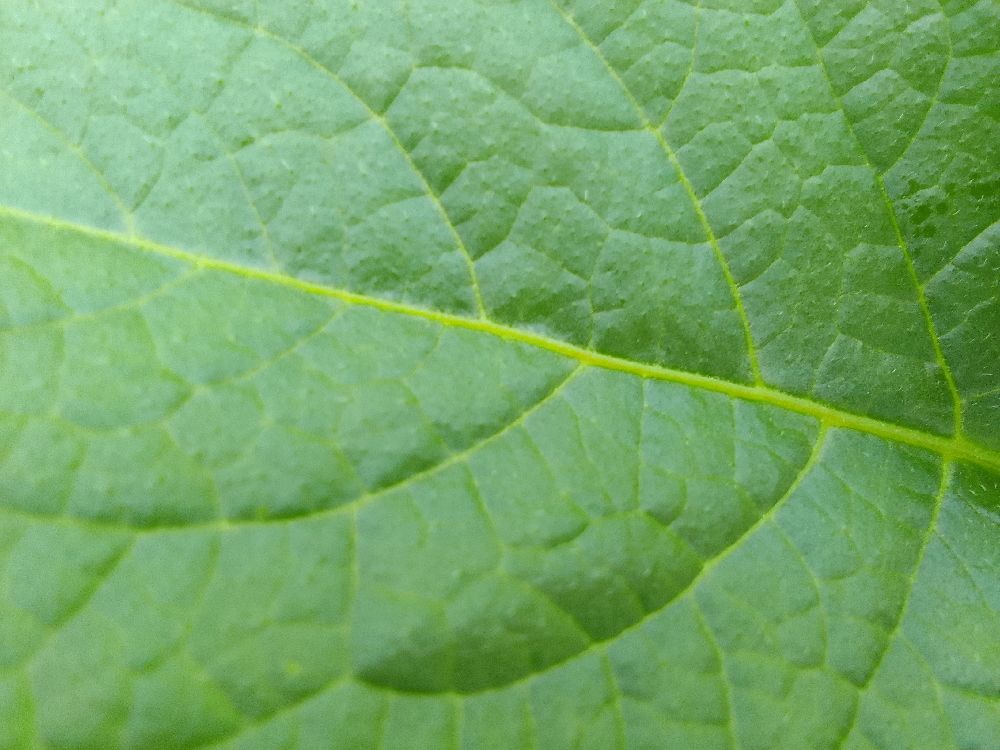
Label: Healthy